Heteroplasmy

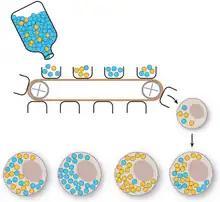
There is a wide variety of mitochondrial DNA genotypes in the maternal pool, which is represented by the bottle. The two genotypes in this maternal pool are represented by blue and yellow. When generated, each oocyte receives a small subsampling of mitochondrial DNA molecules in differing proportions. This is represented by the conveyor belt with oocytes, each one unique, as they are produced.

Vegetative segregation, the random partitioning of cytoplasm, is a distinguishable characteristic of organelle heredity. During cell division, the organelles are divided equally, providing each daughter cell with a random selection of plasmid genotypes.